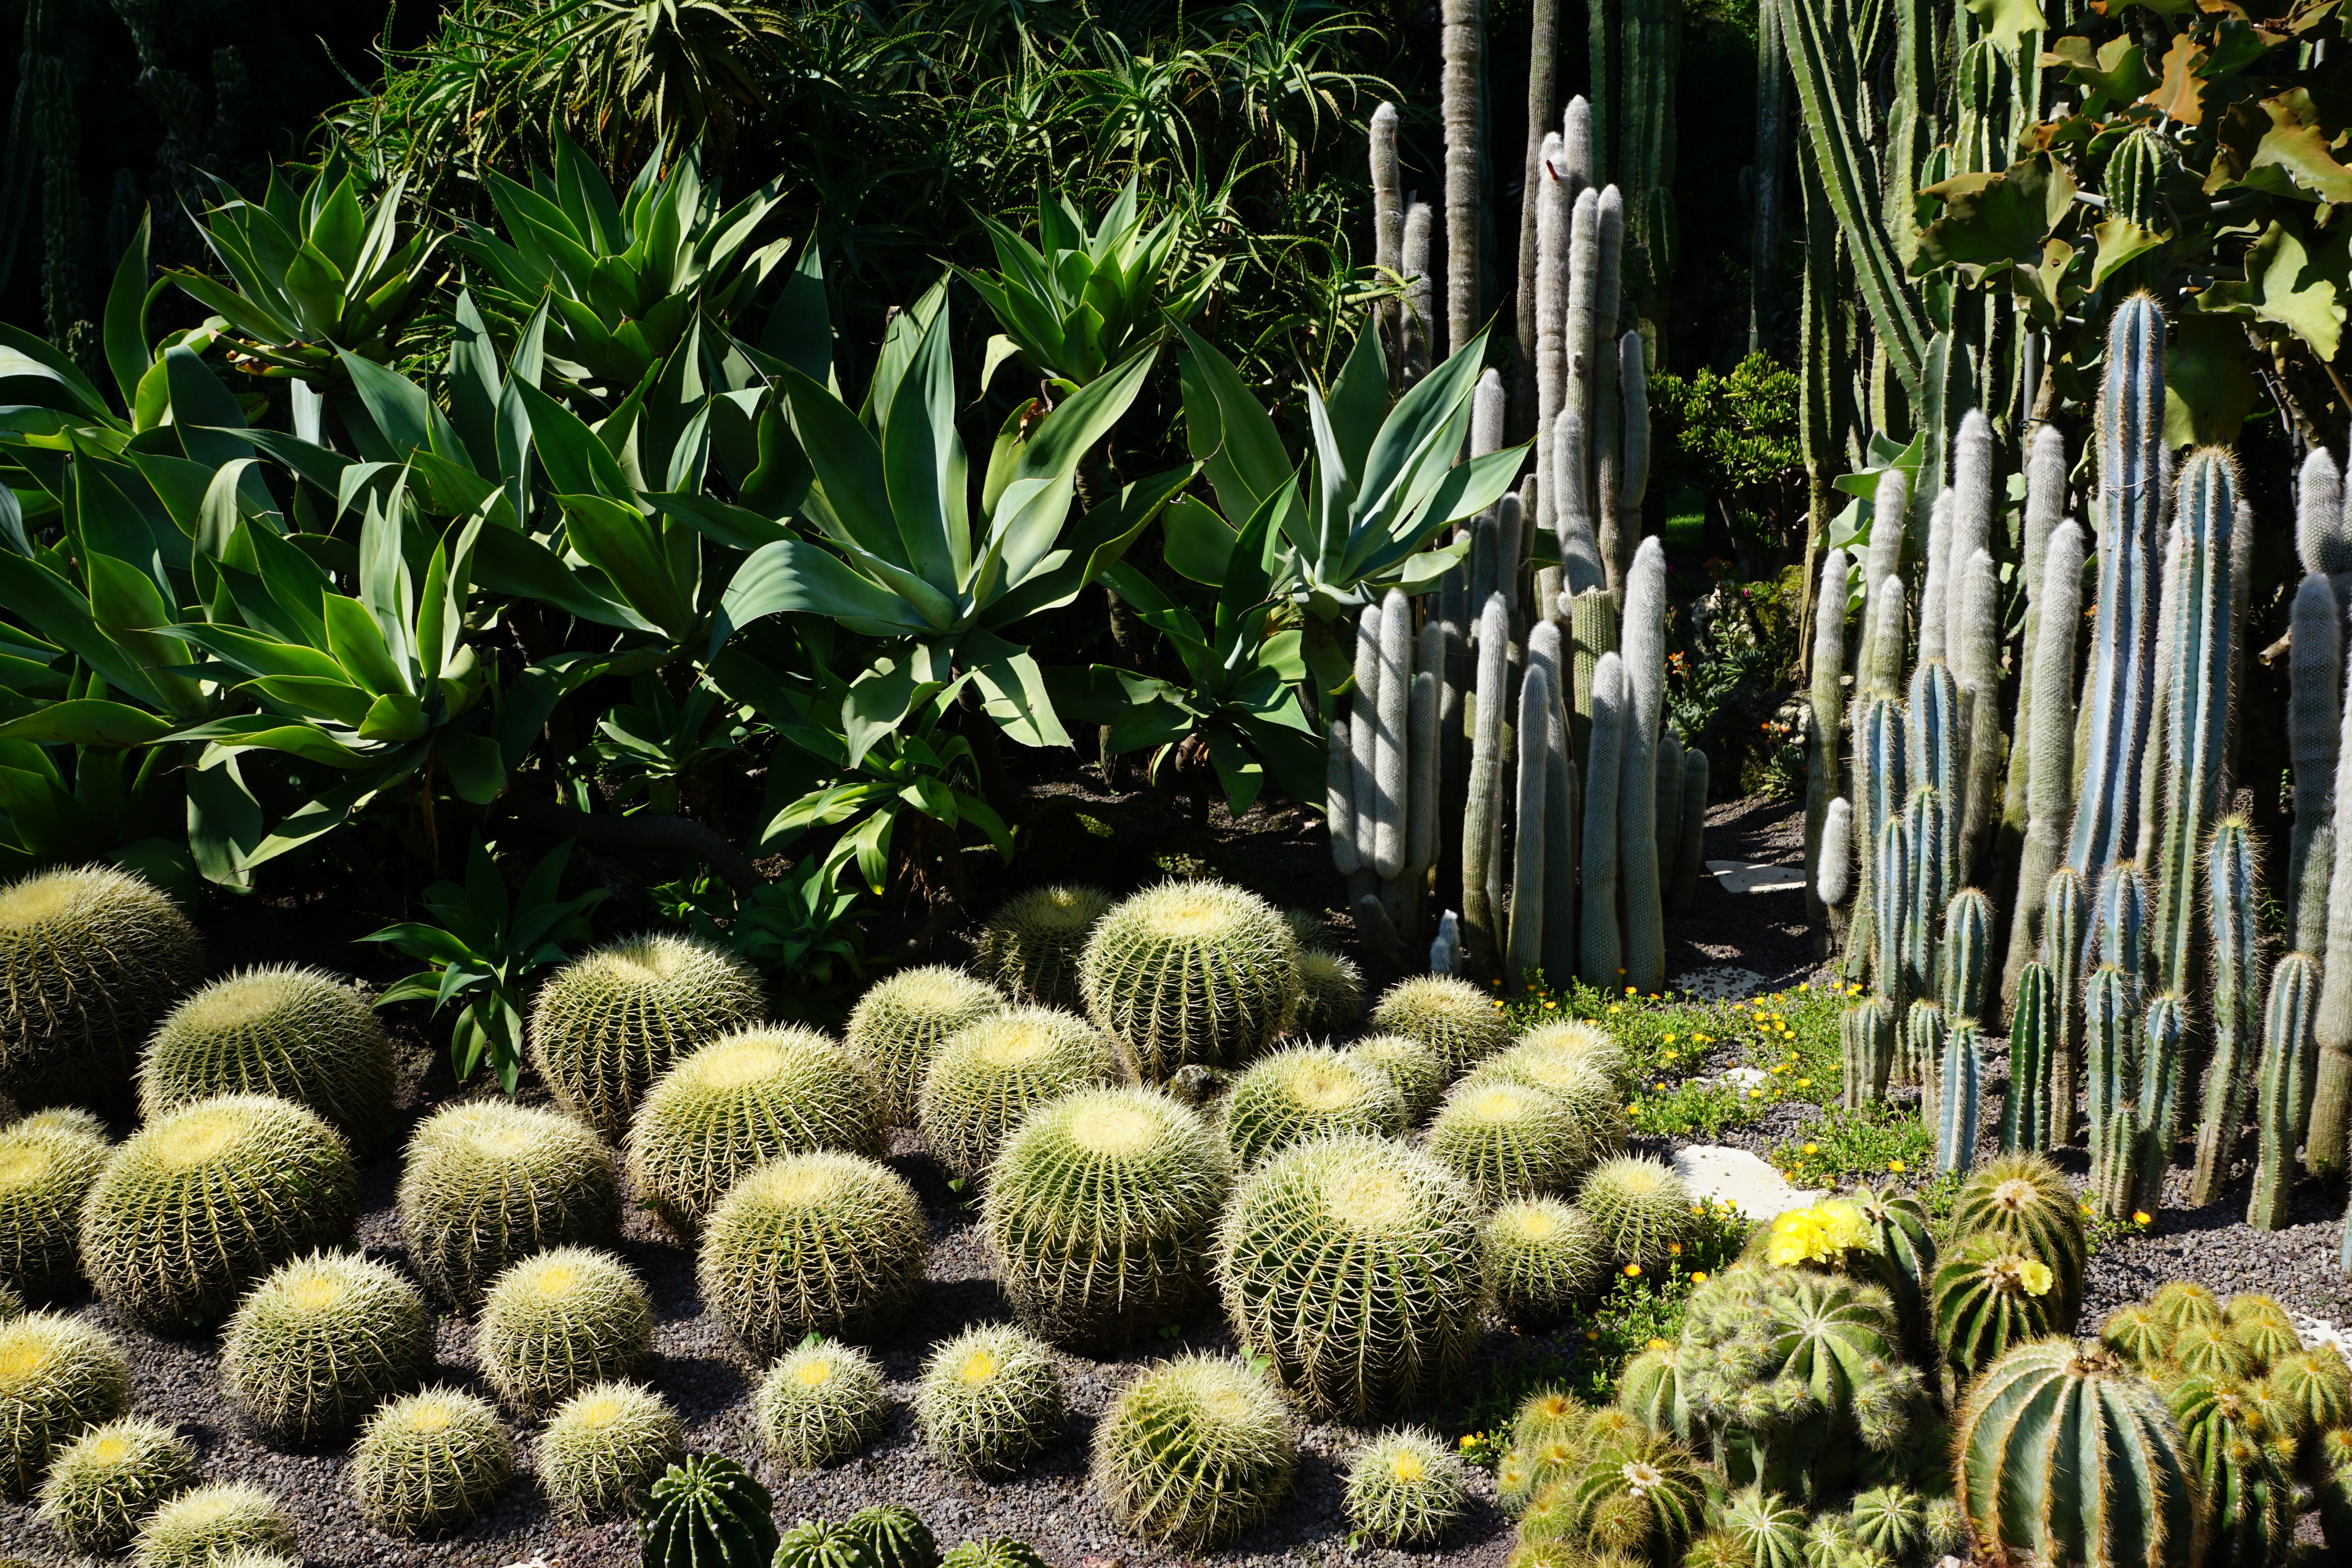
cactus, plant, fruit, flower, food, green, produce, botany, garden, flora, botanical garden, berlingen, flowering plant, land plant, arecales